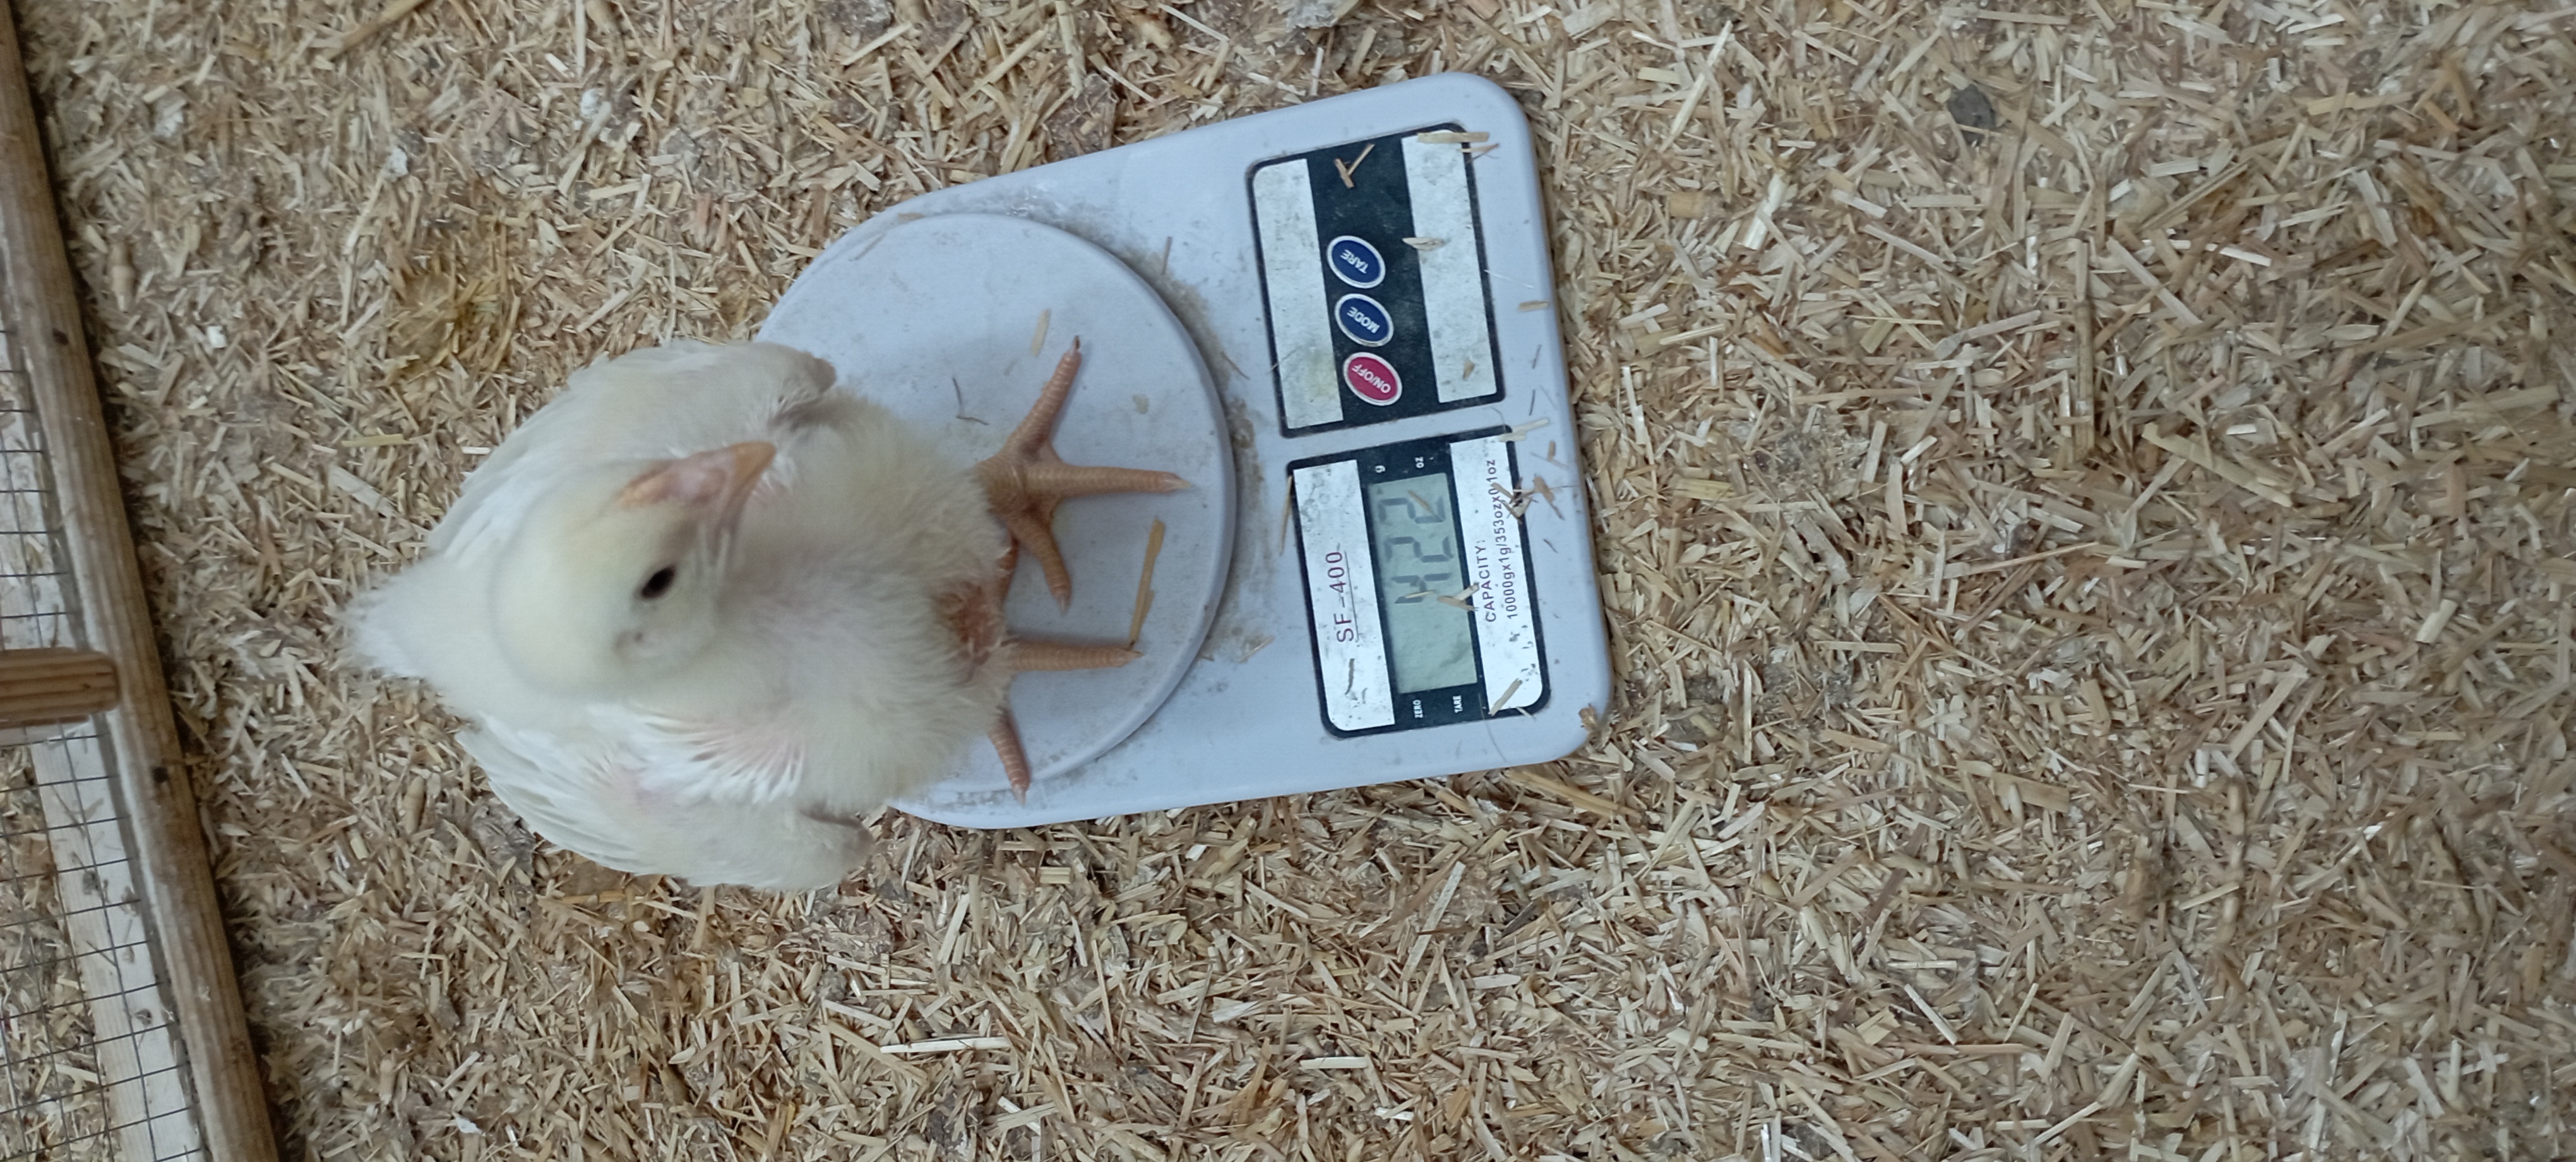
Weight: 422 g